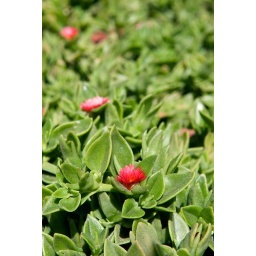
I liked the little pink explosions of color in the field of green